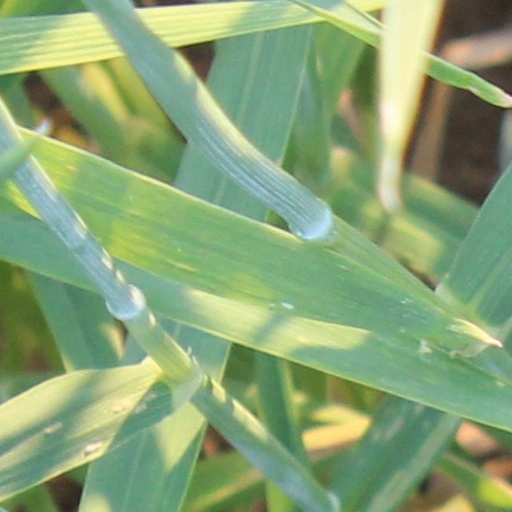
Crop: wheat